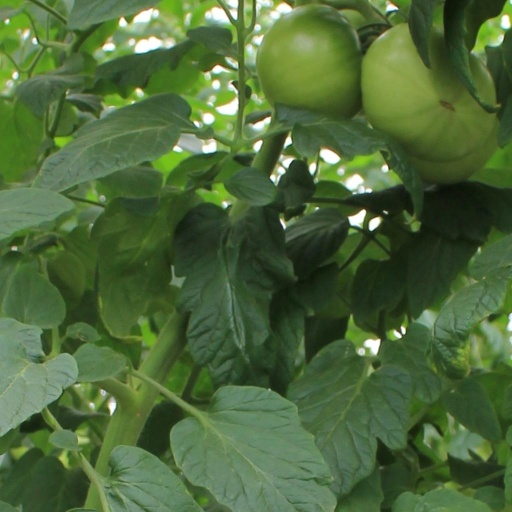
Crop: tomato